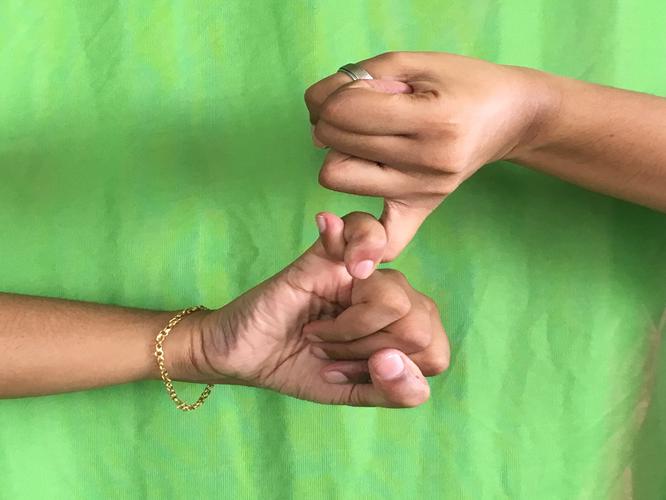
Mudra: Kilaka
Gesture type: double_hand